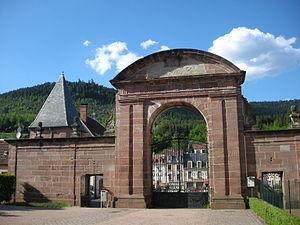
Moyenmoutier est une commune française située dans le département des Vosges, en région Grand Est.
L'abbaye Saint-Hydulphe de Moyenmoutier était une abbaye de l'ordre de Saint-Benoît, située à Moyenmoutier, dans le département des Vosges. Cette abbaye abrita jusqu'à 300 religieux.